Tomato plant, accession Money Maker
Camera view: horizontal (90 deg, fisheye); turntable rotation: 90 degrees
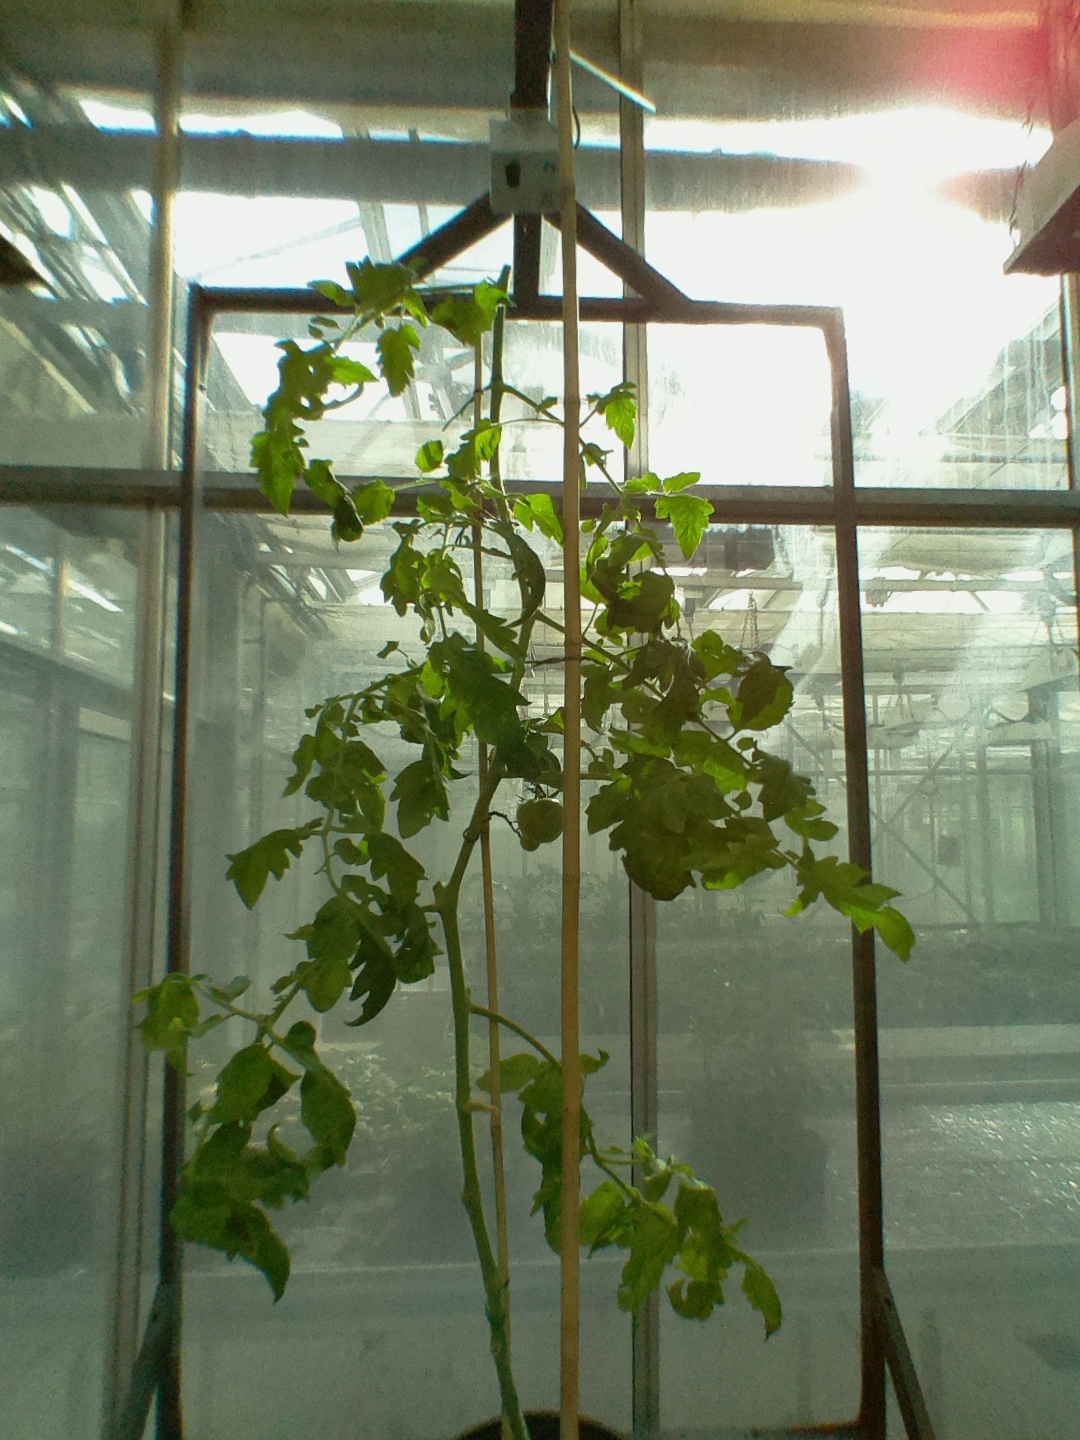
BBCH growth stage 73: 30%-40% of final fruit size